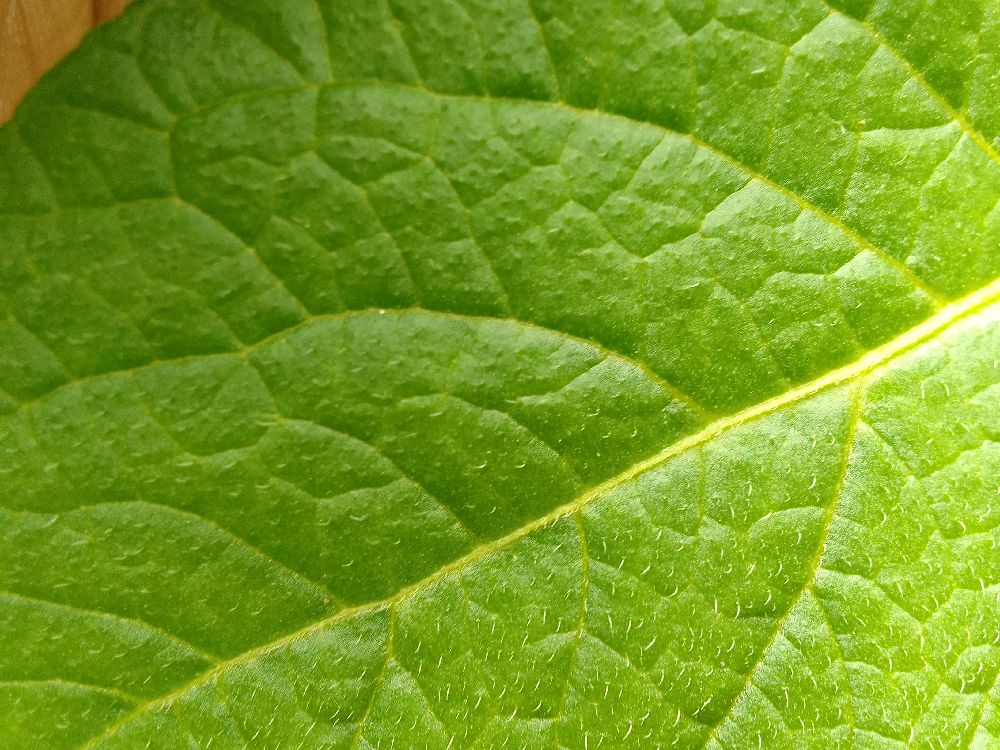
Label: Healthy